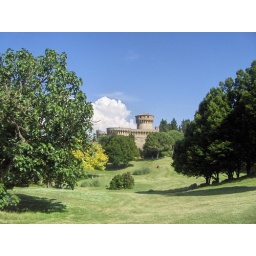
The castle in the sky